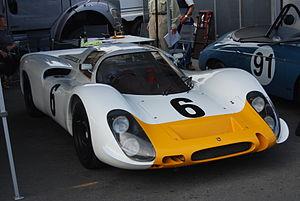
La Porsche 908 est un prototype de course produit par Porsche de 1968 à 1971.